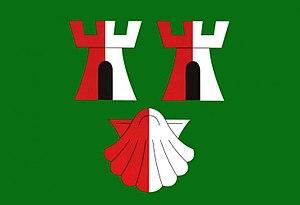
Drahoňův Újezd est une commune du district de Plzeň-Sud, dans la région de Plzeň, en République tchèque. Sa population s'élevait à 132 habitants en 2018.